Topcliffe, North Yorkshire

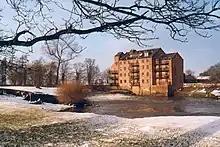
Topcliffe Mill

The name is derived from the Old English words "topp" and "clif" and combined give the meaning "top of the cliff", from its position at the top of a steep bank overlooking the River Swale.